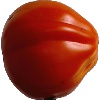
Label: Tomato 1